Nintendo Research & Engineering

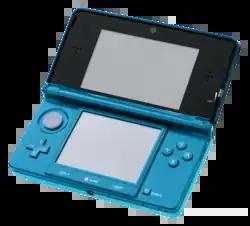
Nintendo 3DS

In January 2012, the department's general manager, Satoru Okada retired. Shortly after, on February 16, the department was merged with the Integrated Research & Development division, effectively combining Nintendo's portable and home video game console development teams. According to then Nintendo president Satoru Iwata the aim of the merge was to develop a common software architecture for Nintendo's future consoles, such as their operating system, in order to facilitate developing games and apps for various consoles, thus eliminating software "droughts".